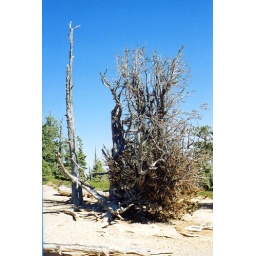
Bristlecone pine at Bryce Canyon NP. This tree is probably around 4000 years old.